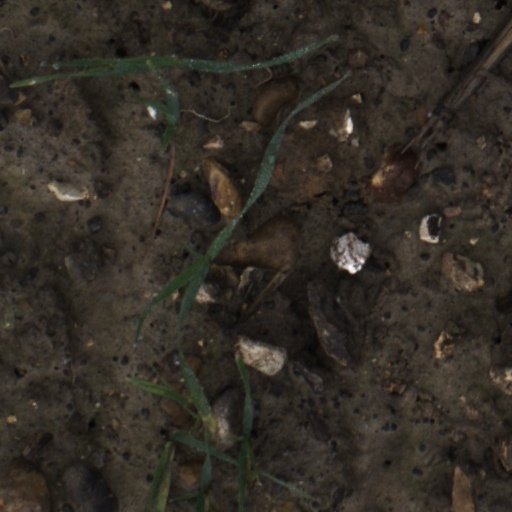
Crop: wheat